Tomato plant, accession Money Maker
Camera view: tilt-top (135 deg); turntable rotation: 240 degrees
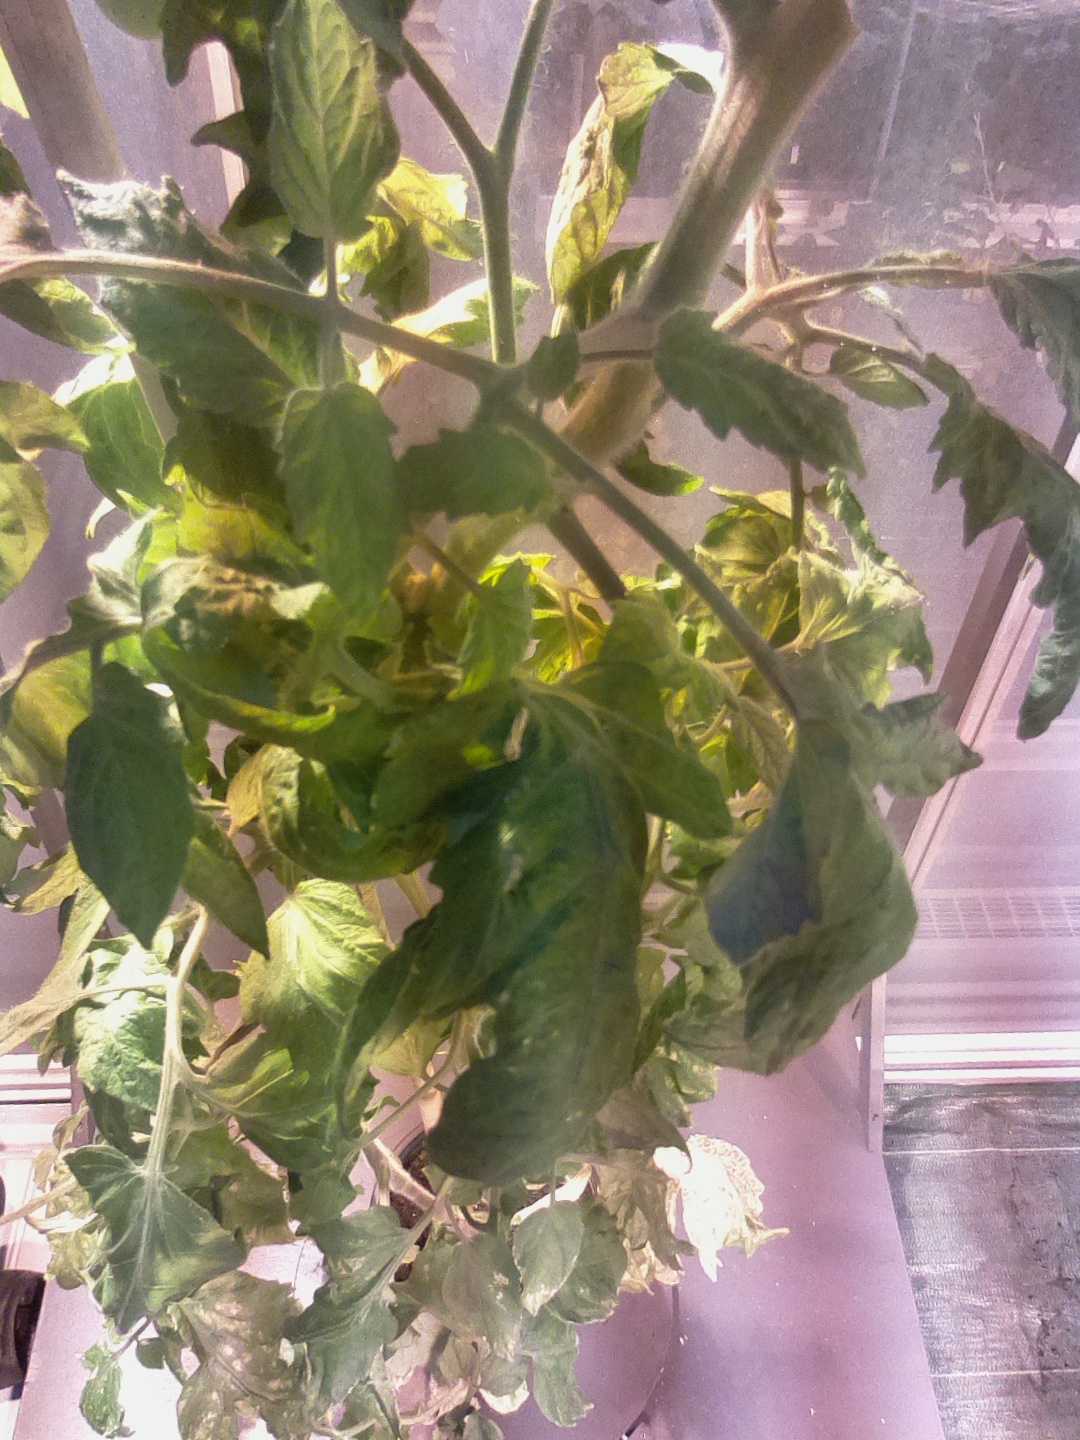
BBCH growth stage 72: 20%-30% of final fruit size